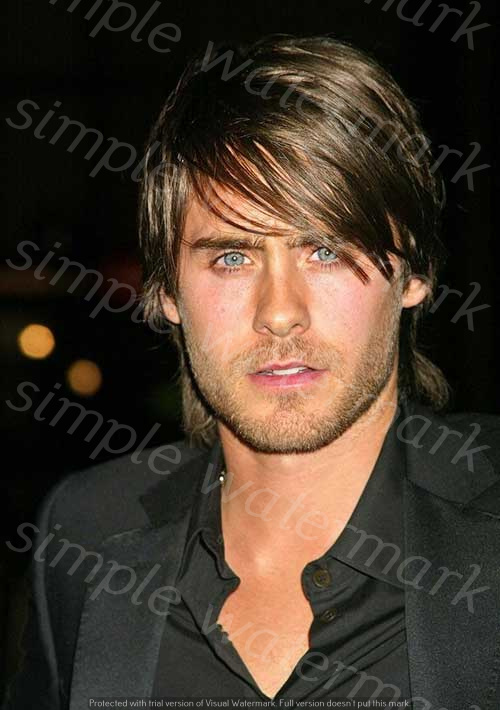
Label: Watermark